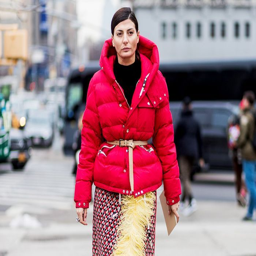
have you noticed that every fashion girl is wearing this style of jacket over dresses ? shop them here .